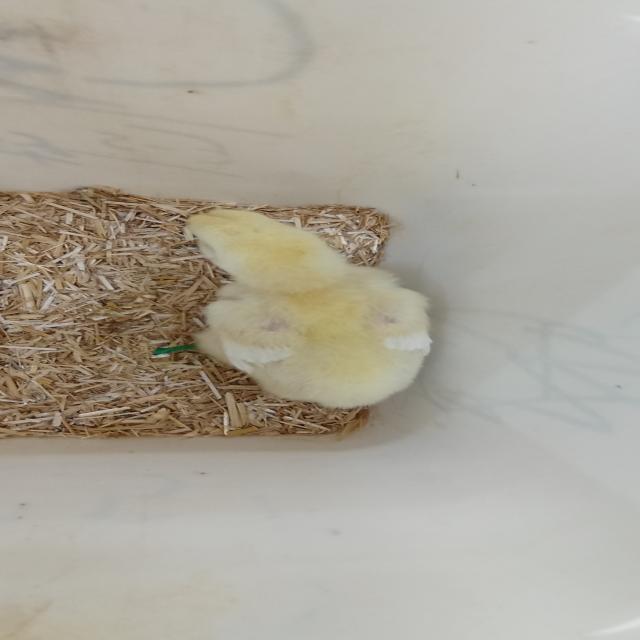
Weight: 219 g